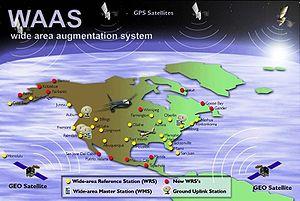
Le WAAS est un système d'aide à la navigation aérienne développé à la demande de l'administration fédérale de la navigation aérienne américaine pour augmenter les performances du Global Positioning System. Il s'agit d'améliorer à la fois sa précision, son intégrité et la disponibilité des mesures. Le but est de permettre aux avions de se servir du GPS pour toutes les phases de vol, y compris les phases d'approche aux instruments, vers tout aéroport dans la zone de couverture.